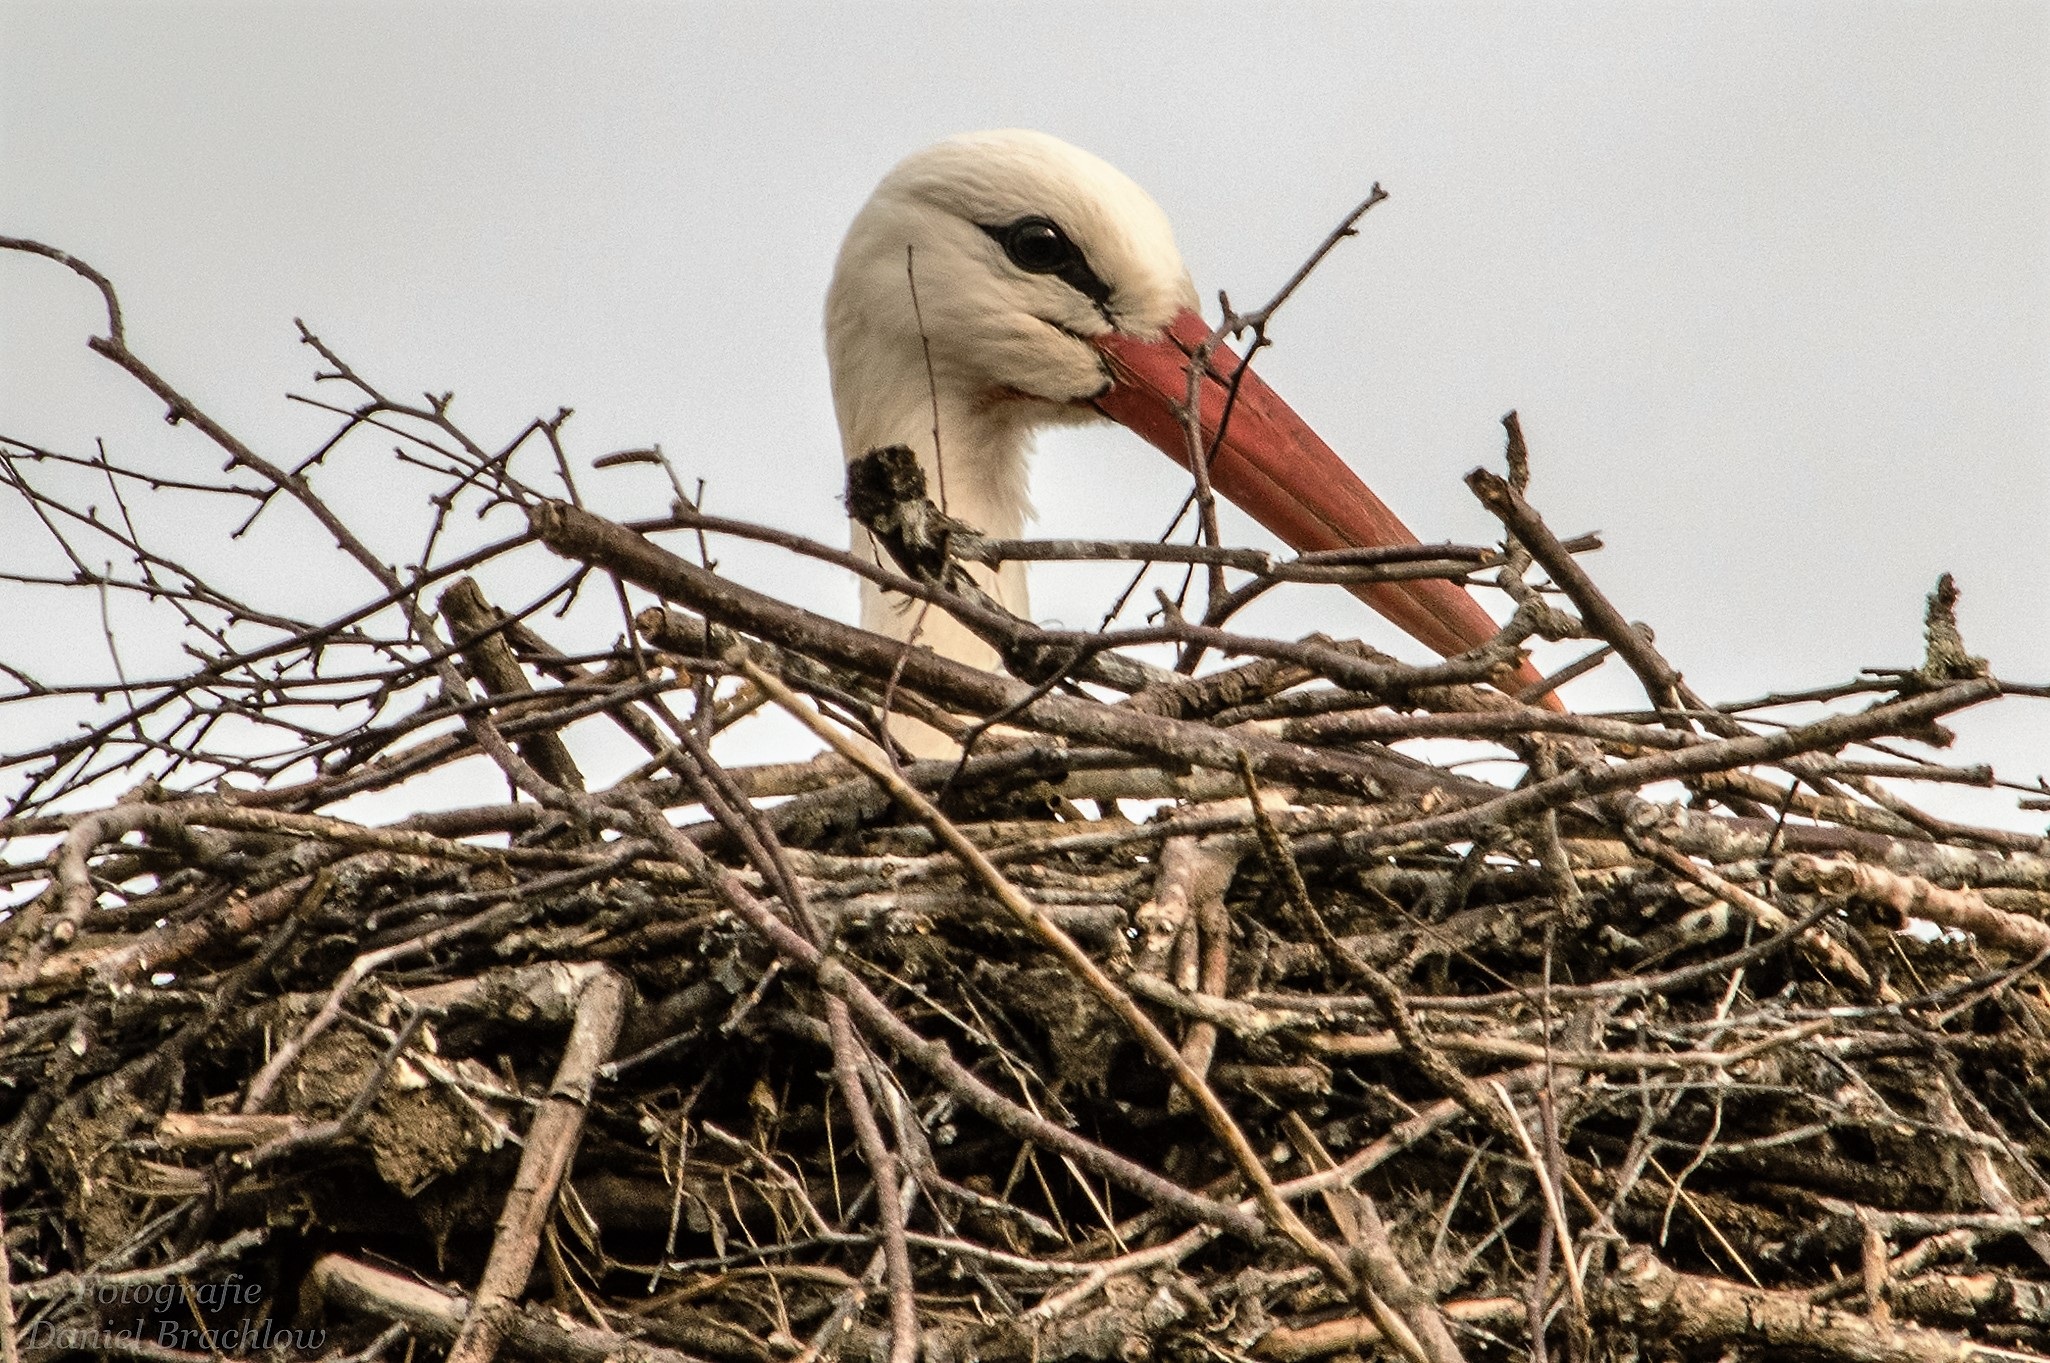
nature, branch, bird, wing, animal, wildlife, beak, fauna, stork, birds, vertebrate, white stork, red beak, ciconiiformes